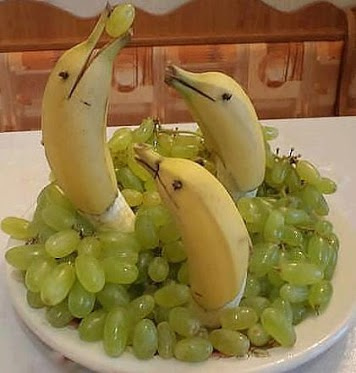
user: Given an image and a question. Answer the question in a short answer. Question: What animal is being mimicked in this food art? Short Answer:
assistant: dolphin